Portulacaria namaquensis

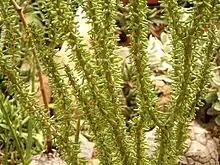
Detail of the distinctive leaves

The species was first described as "Portulacaria namaquensis" in 1862 by Otto Wilhelm Sonder. It was transferred to the genus "Ceraria" in 1912. A phylogenetic study in 2014 showed that "Ceraria" was nested within "Portulacaria", so the accepted name is "Portulacaria namaquensis".